Edward Herbert, 1st Baron Herbert of Cherbury

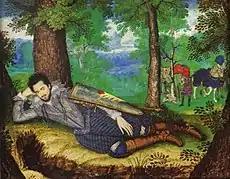
Edward Herbert, miniature portrait c. 1613–1614 by Isaac Oliver, now in Powis Castle

Edward Herbert, 1st Baron Herbert of Cherbury (or Chirbury) KB (3 March 1583 – 5 August 1648) was an English soldier, diplomat, historian, poet and religious philosopher.